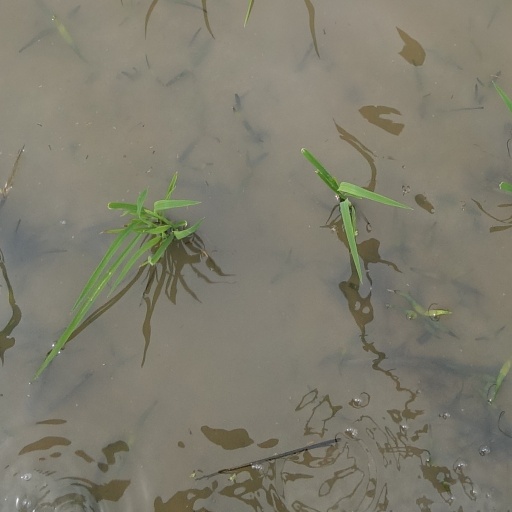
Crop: rice